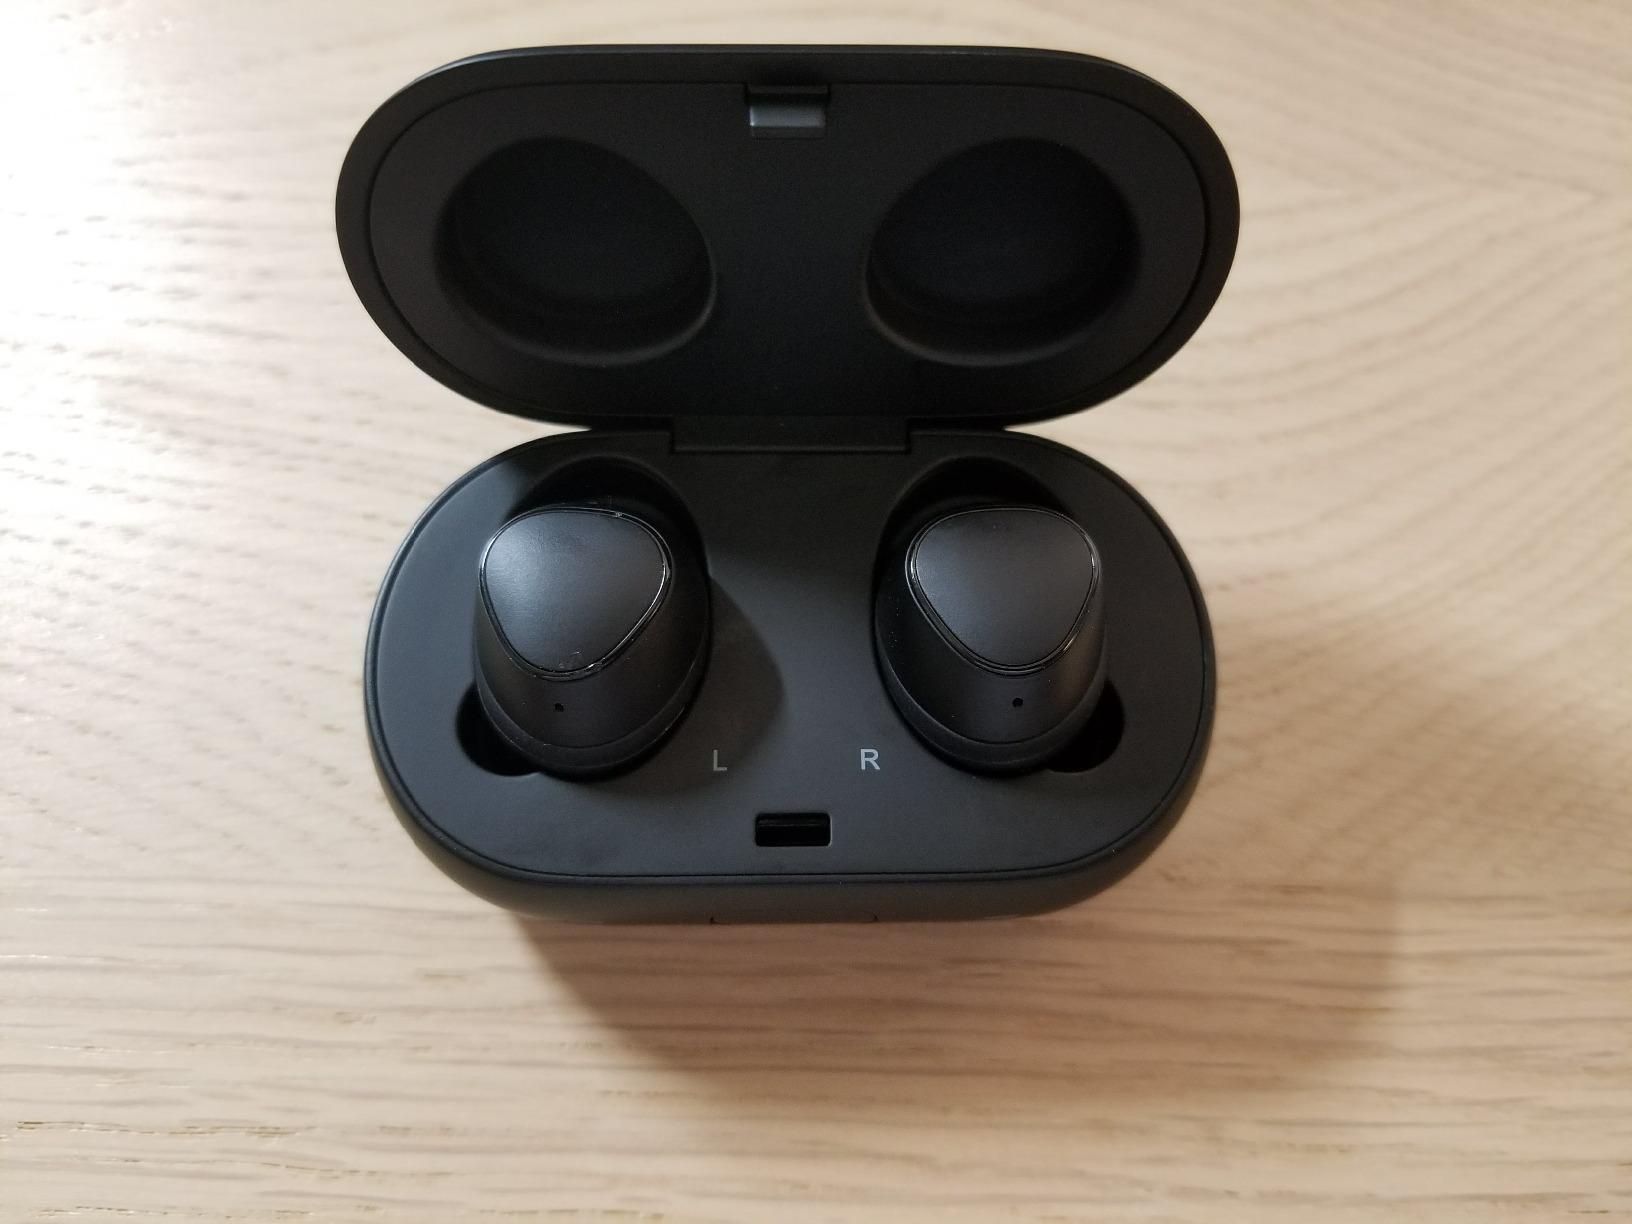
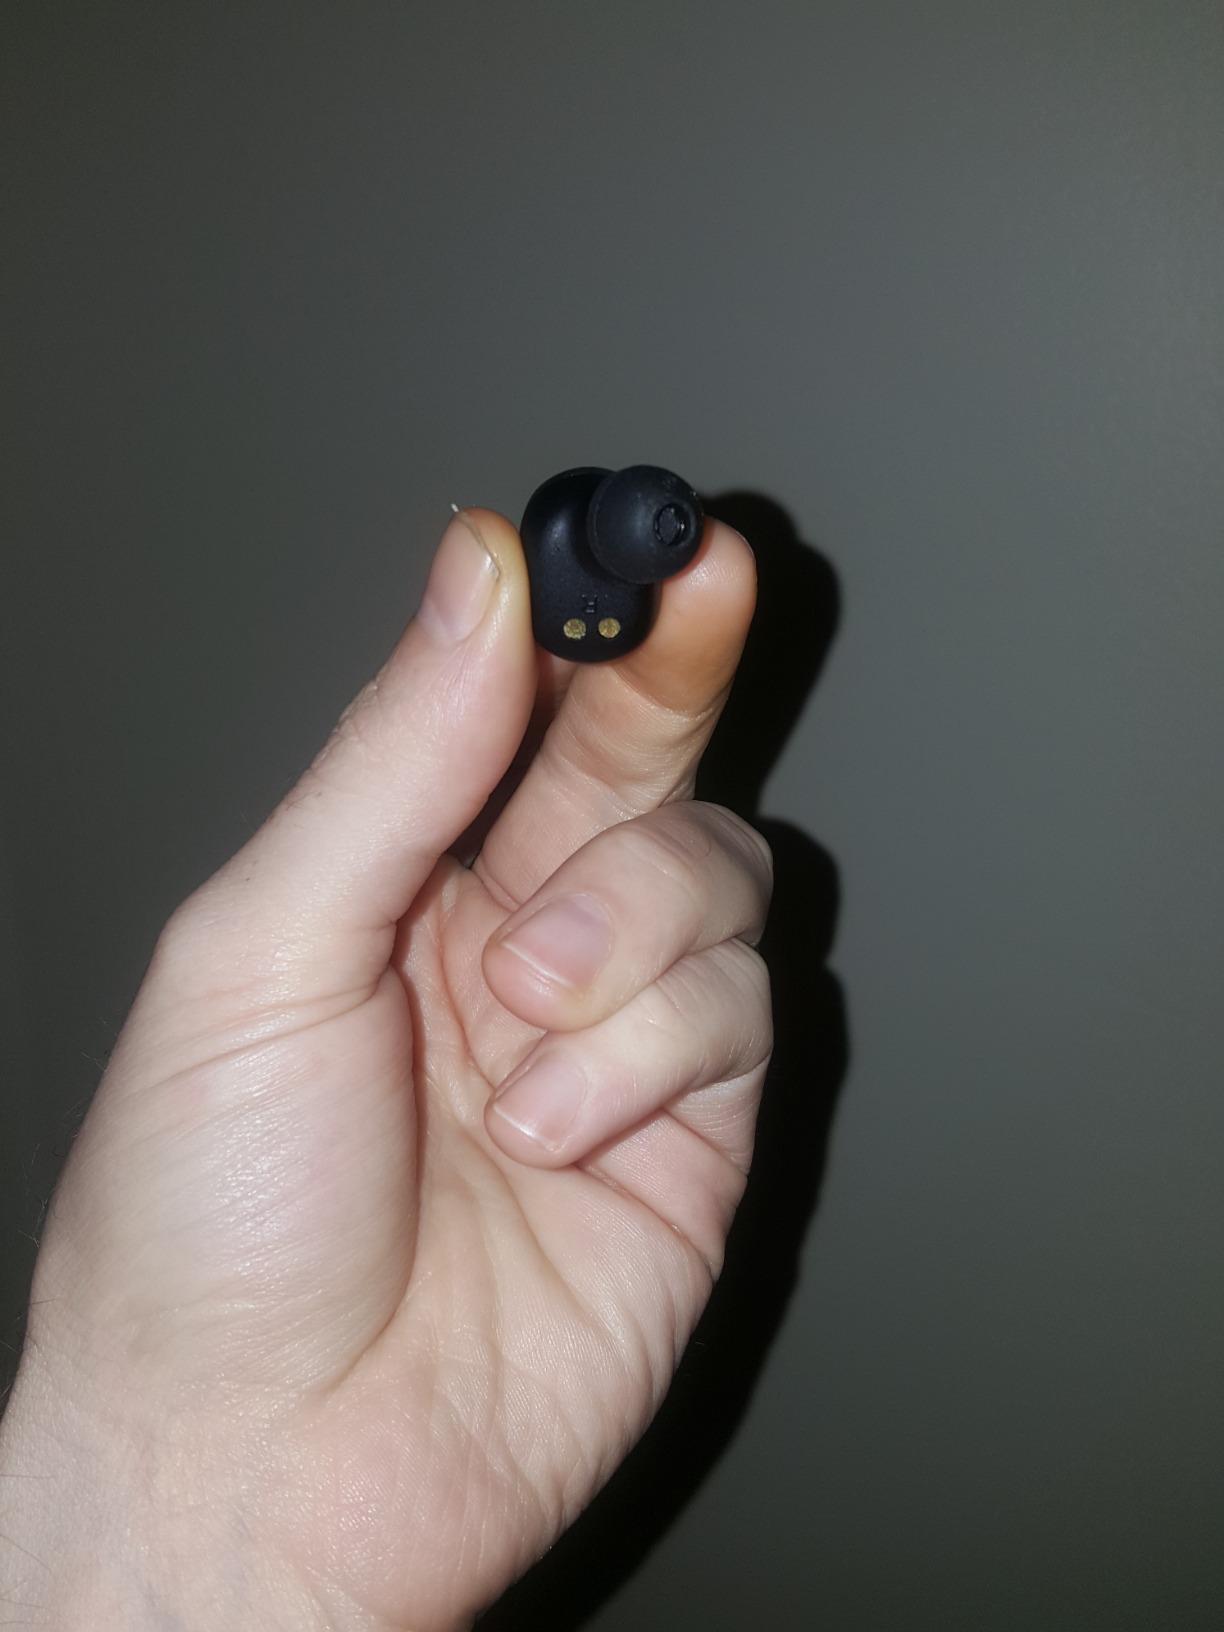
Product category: earbuds
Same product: no